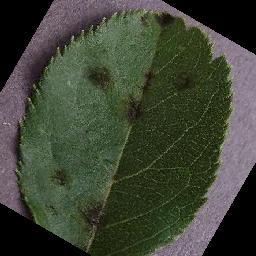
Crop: apple
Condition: scab